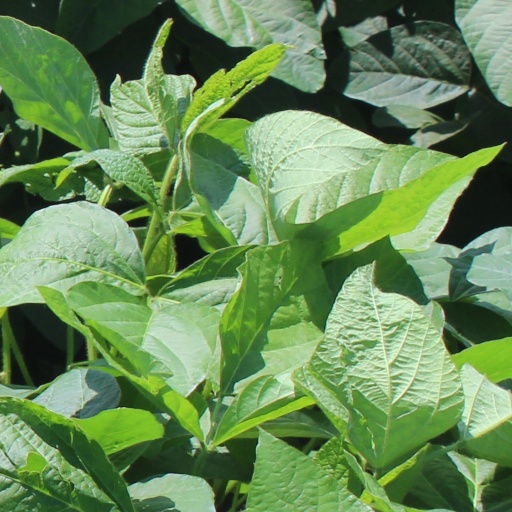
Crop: soybean